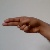
The image shows a hand gesture representing the letter 'H' in Indian Sign Language.